Godalming

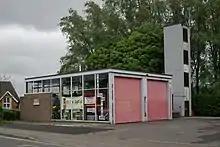
Godalming Fire Station

As cloth manufacture declined in Godalming, it was replaced by the production of knitted and woven textiles. A cottage industry developed in the town in the 17th century, producing woollen, silk and later cotton garments. Hosiery was knitted using a stocking frame invented by William Lee in the 1580s. Until the 18th century, most garments were produced by families working at home, but thereafter the industry became increasingly centralised. George Holland set up a factory in around 1790 for the manufacture of "Fleecy and Segovia Hosiery", using specially prepared wool. The Pitchers company was established in the town in 1885 and produced "Charterhouse sweaters", among other woollen items. The firm, which closed in the 1960s, is credited with the invention of a machine to produce the cable stitch.